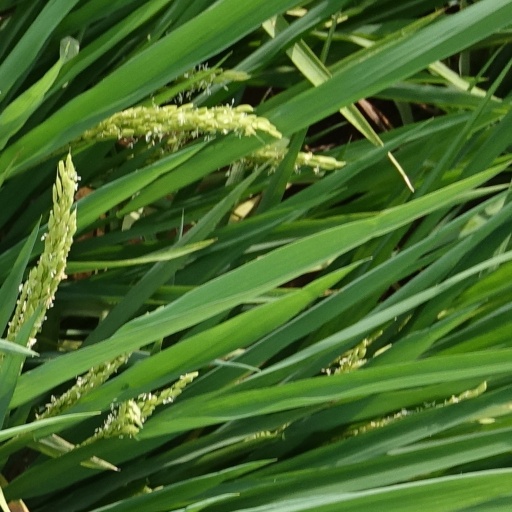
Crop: rice